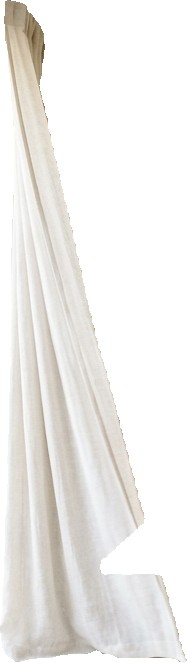
Surface category: curtain